Joseph Marshall Stoddart

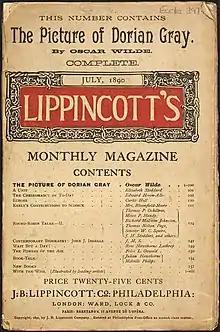
The issue of "Lippincott's" including "The Picture of Dorian Gray"

Joseph Marshall Stoddart (August 10, 1845 – February 25, 1921), was an American businessman, Editor of "Lippincott's Monthly Magazine" from 1886 to 1894 and later of the "New Science Review".